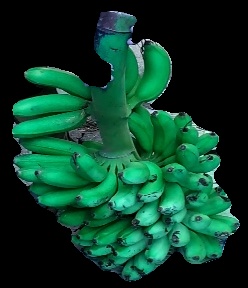
Variety: rasbale
Grade: grade1